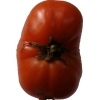
Label: tomato